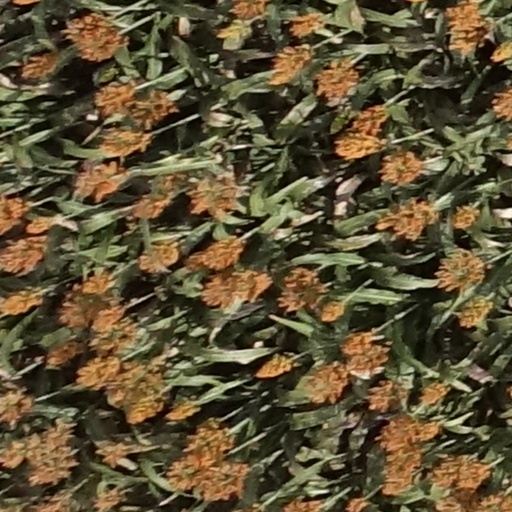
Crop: sorghum